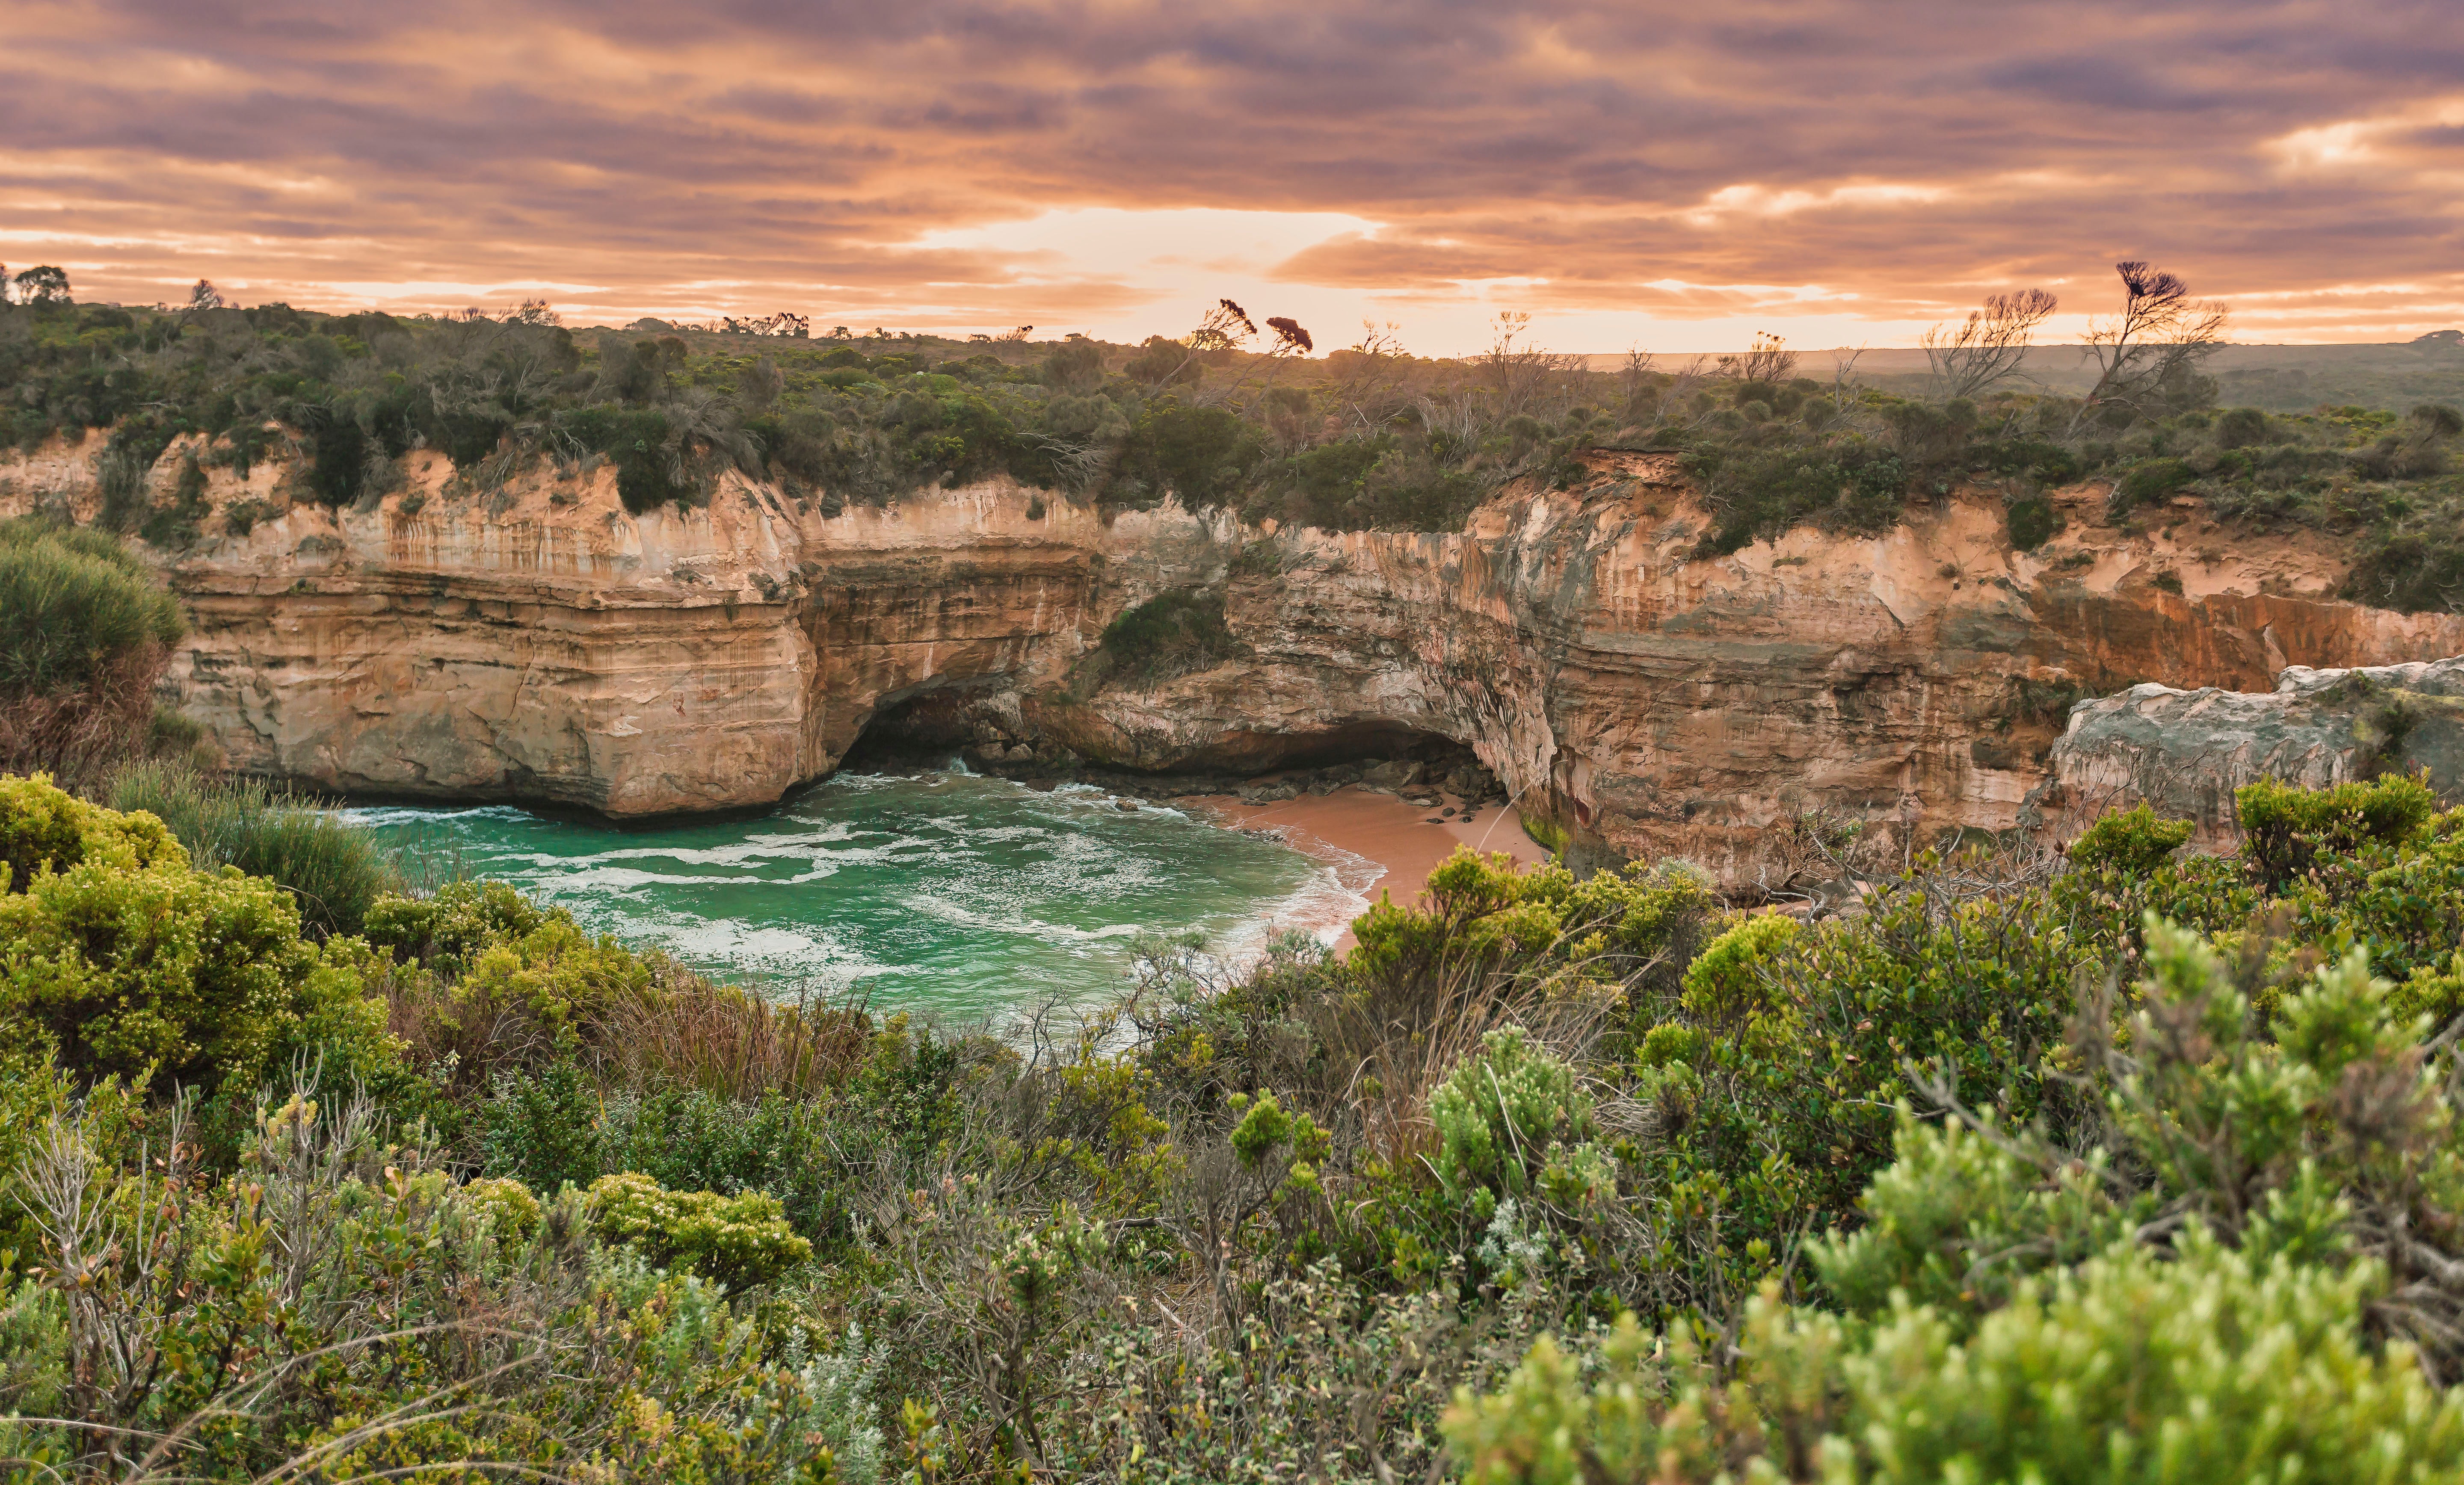
natural landscape, nature, formation, rock, badlands, sky, cliff, escarpment, geology, national park, outcrop, landscape, canyon, state park, cloud, river, coast, watercourse, terrain, wildlife, sea, klippe, coastal and oceanic landforms, shrubland, bank, bay, vacation, headland, lake, sunset